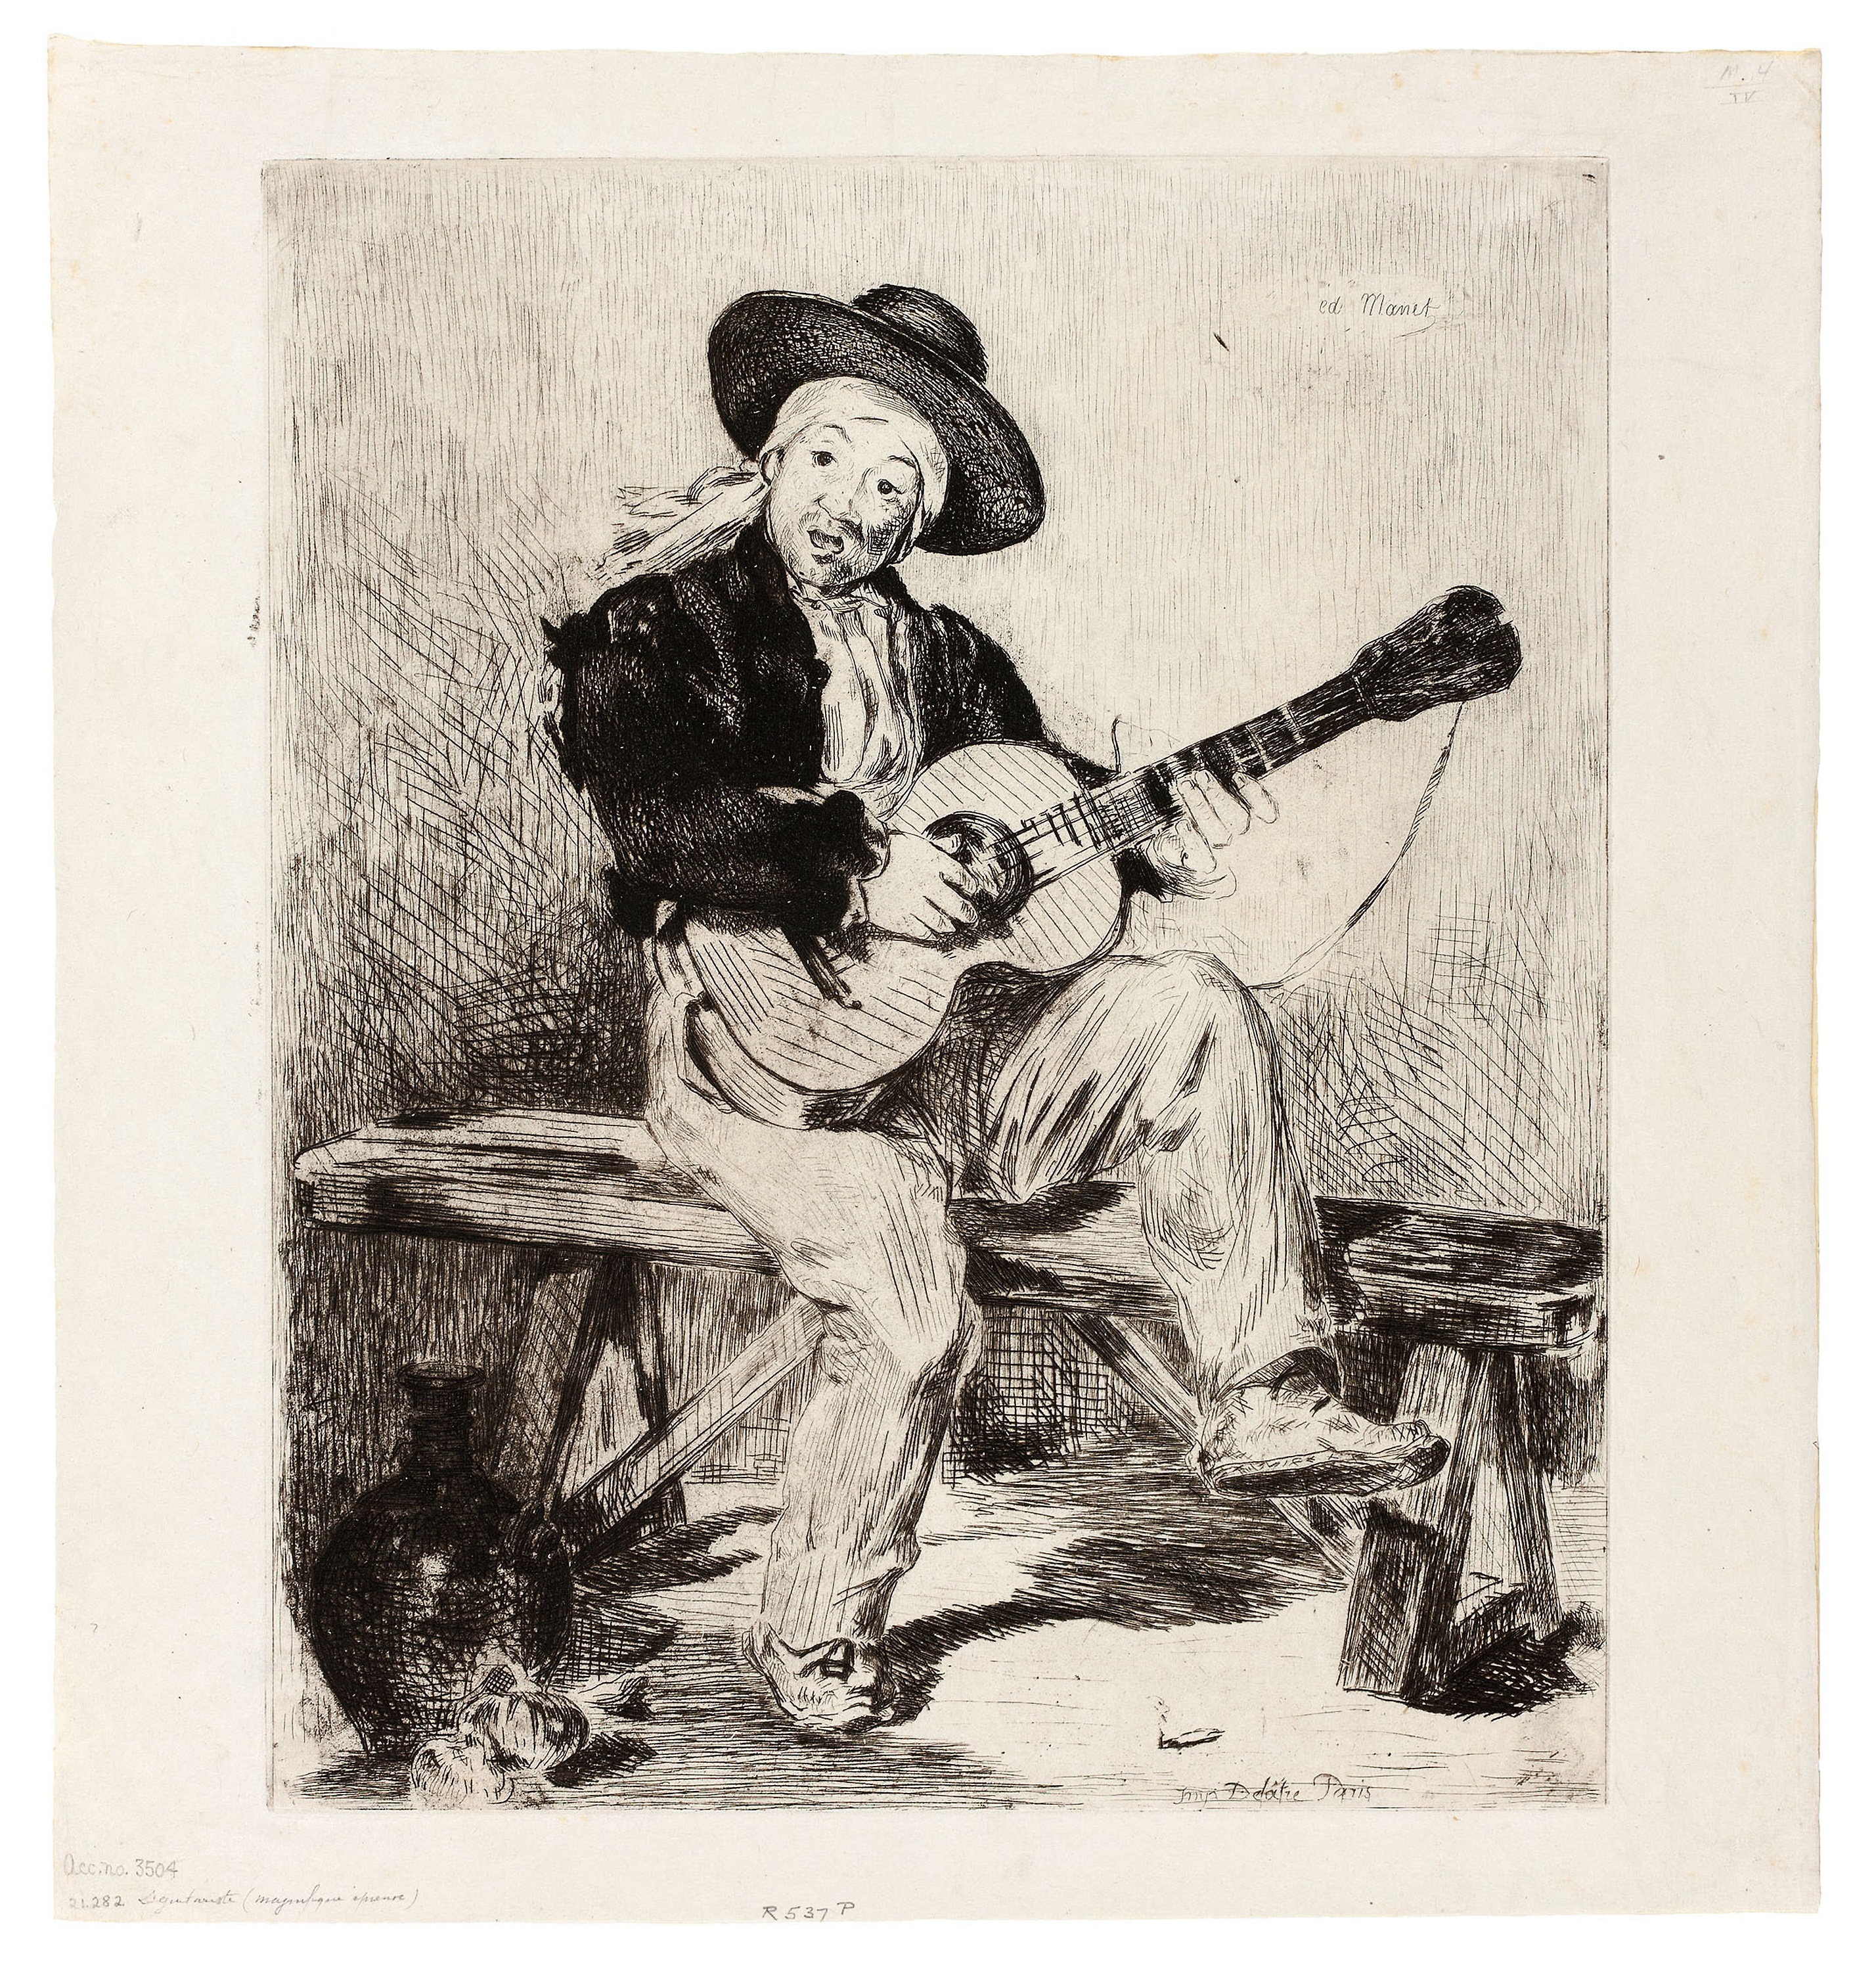
art, human behavior, sitting, illustration, string instrument, artwork, drawing, vintage clothing